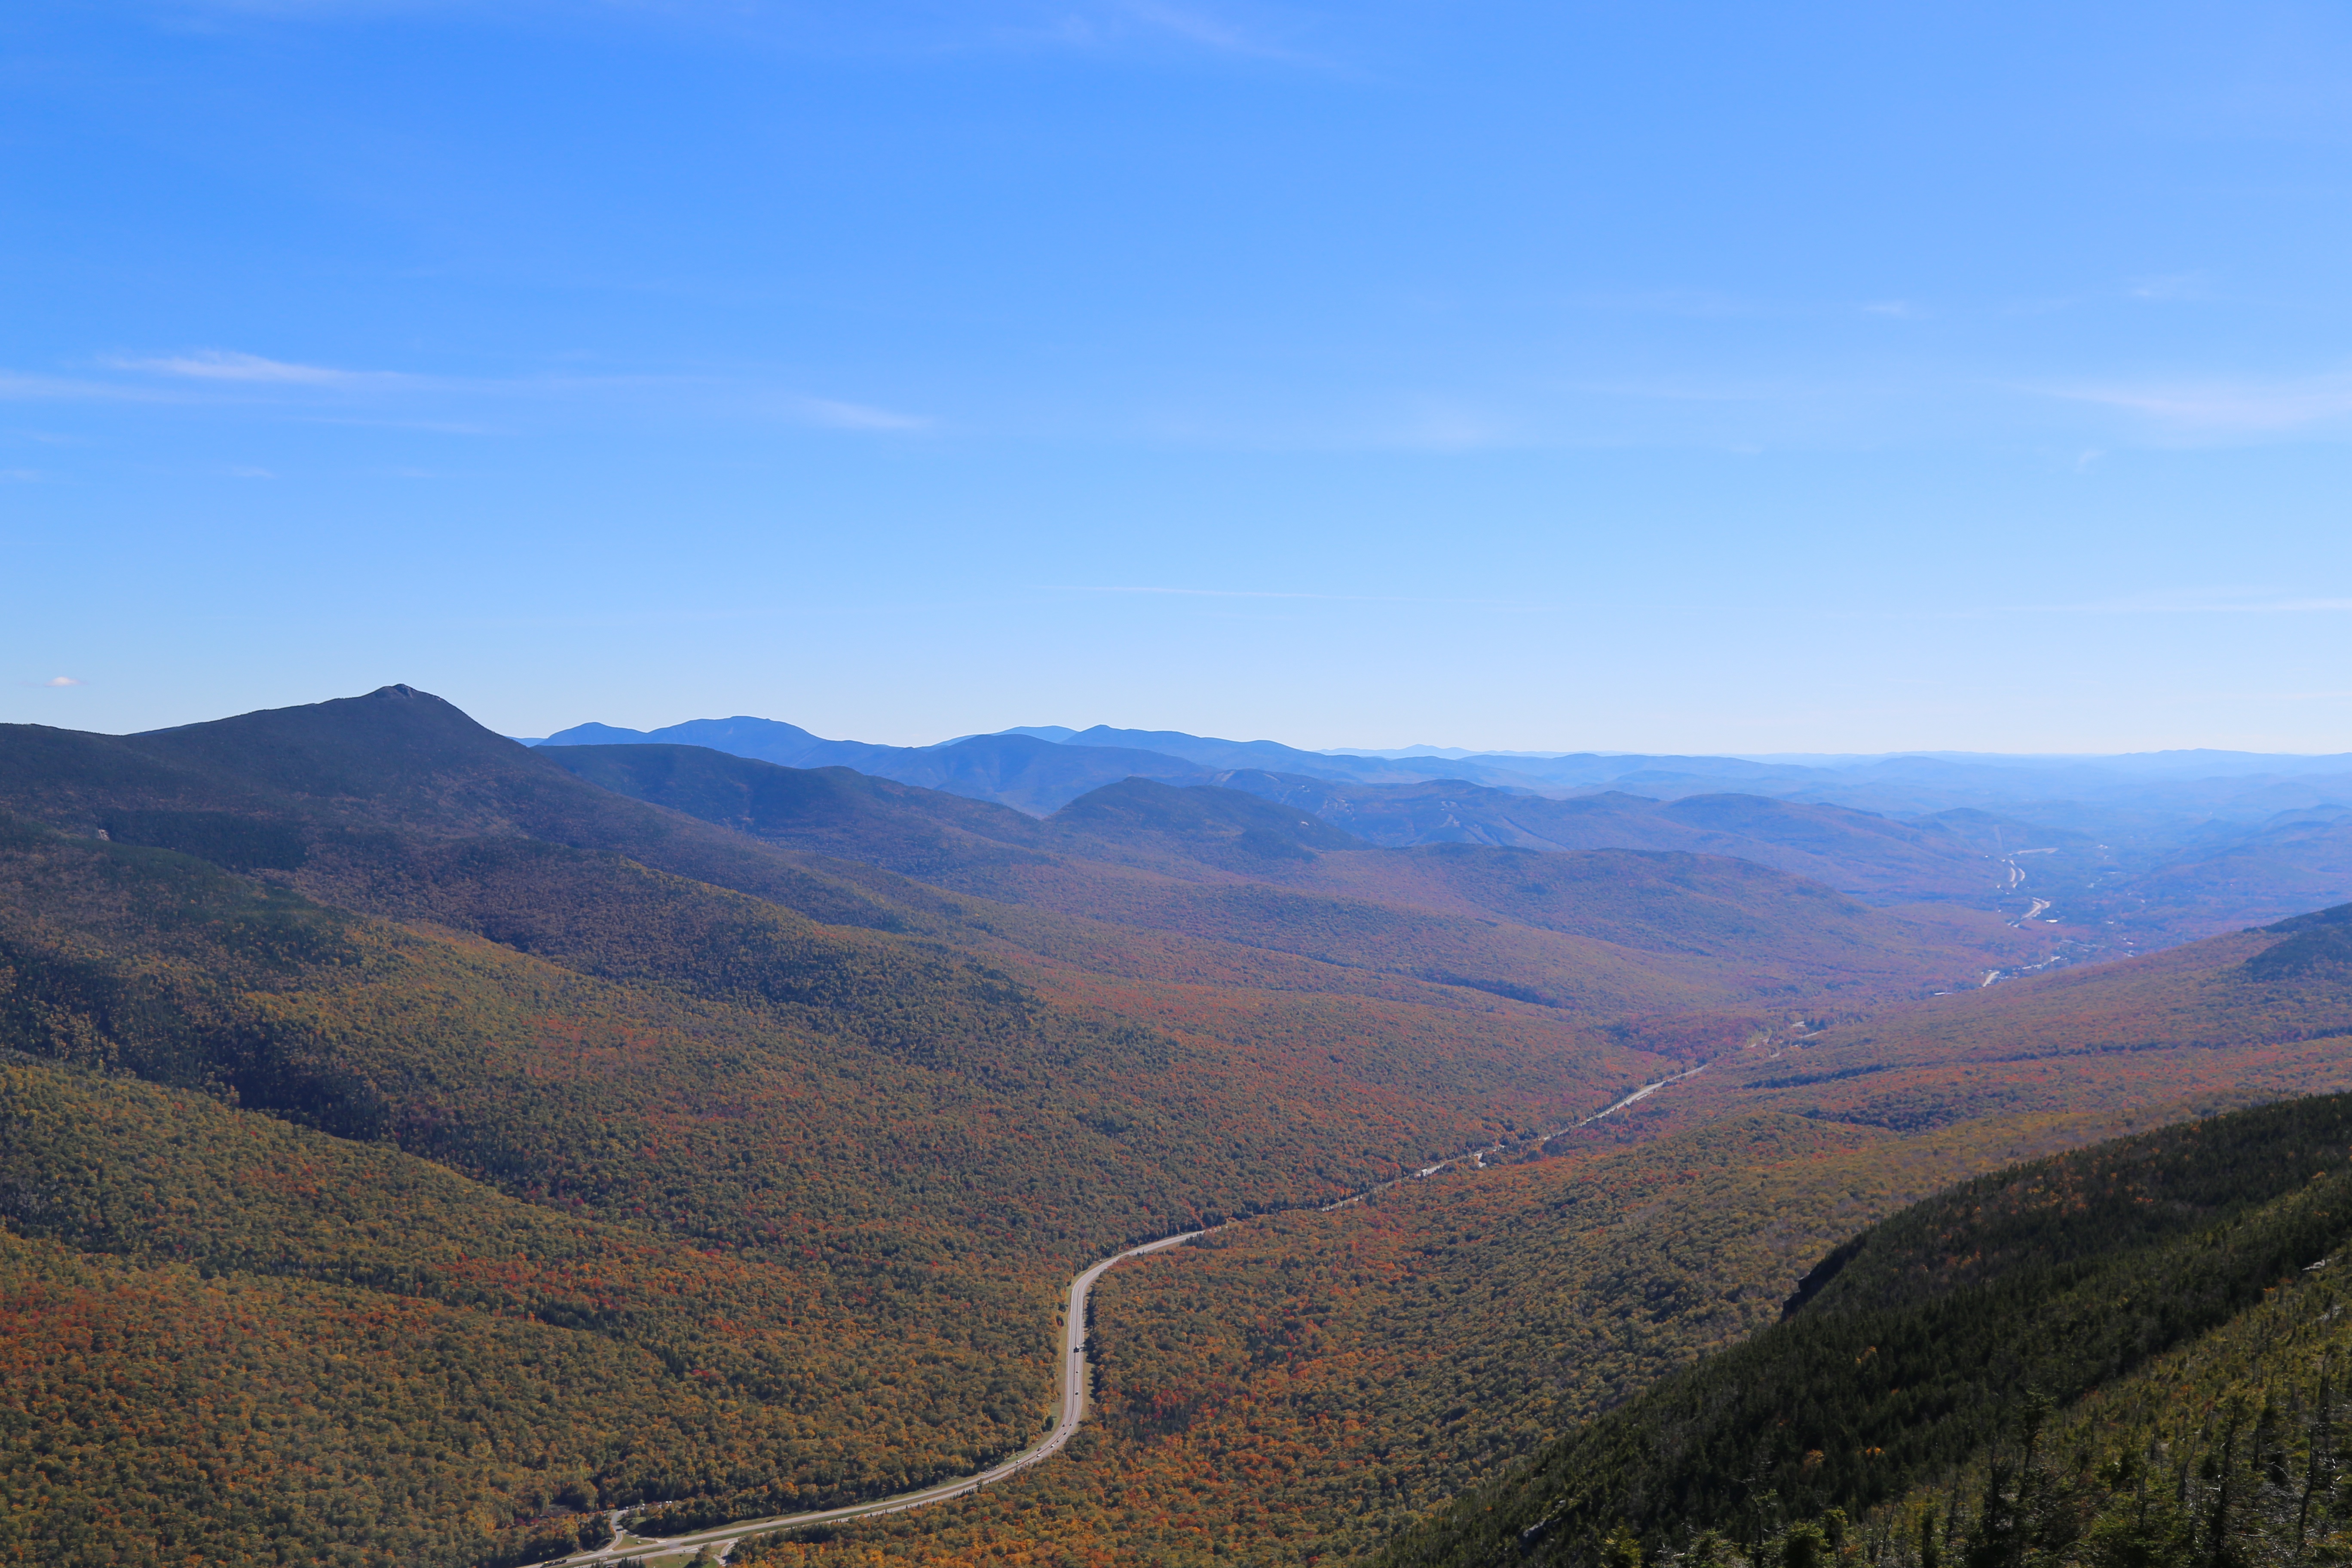
landscape, wilderness, mountain, hill, valley, mountain range, ridge, plateau, fell, landform, mountain pass, geographical feature, mountainous landforms